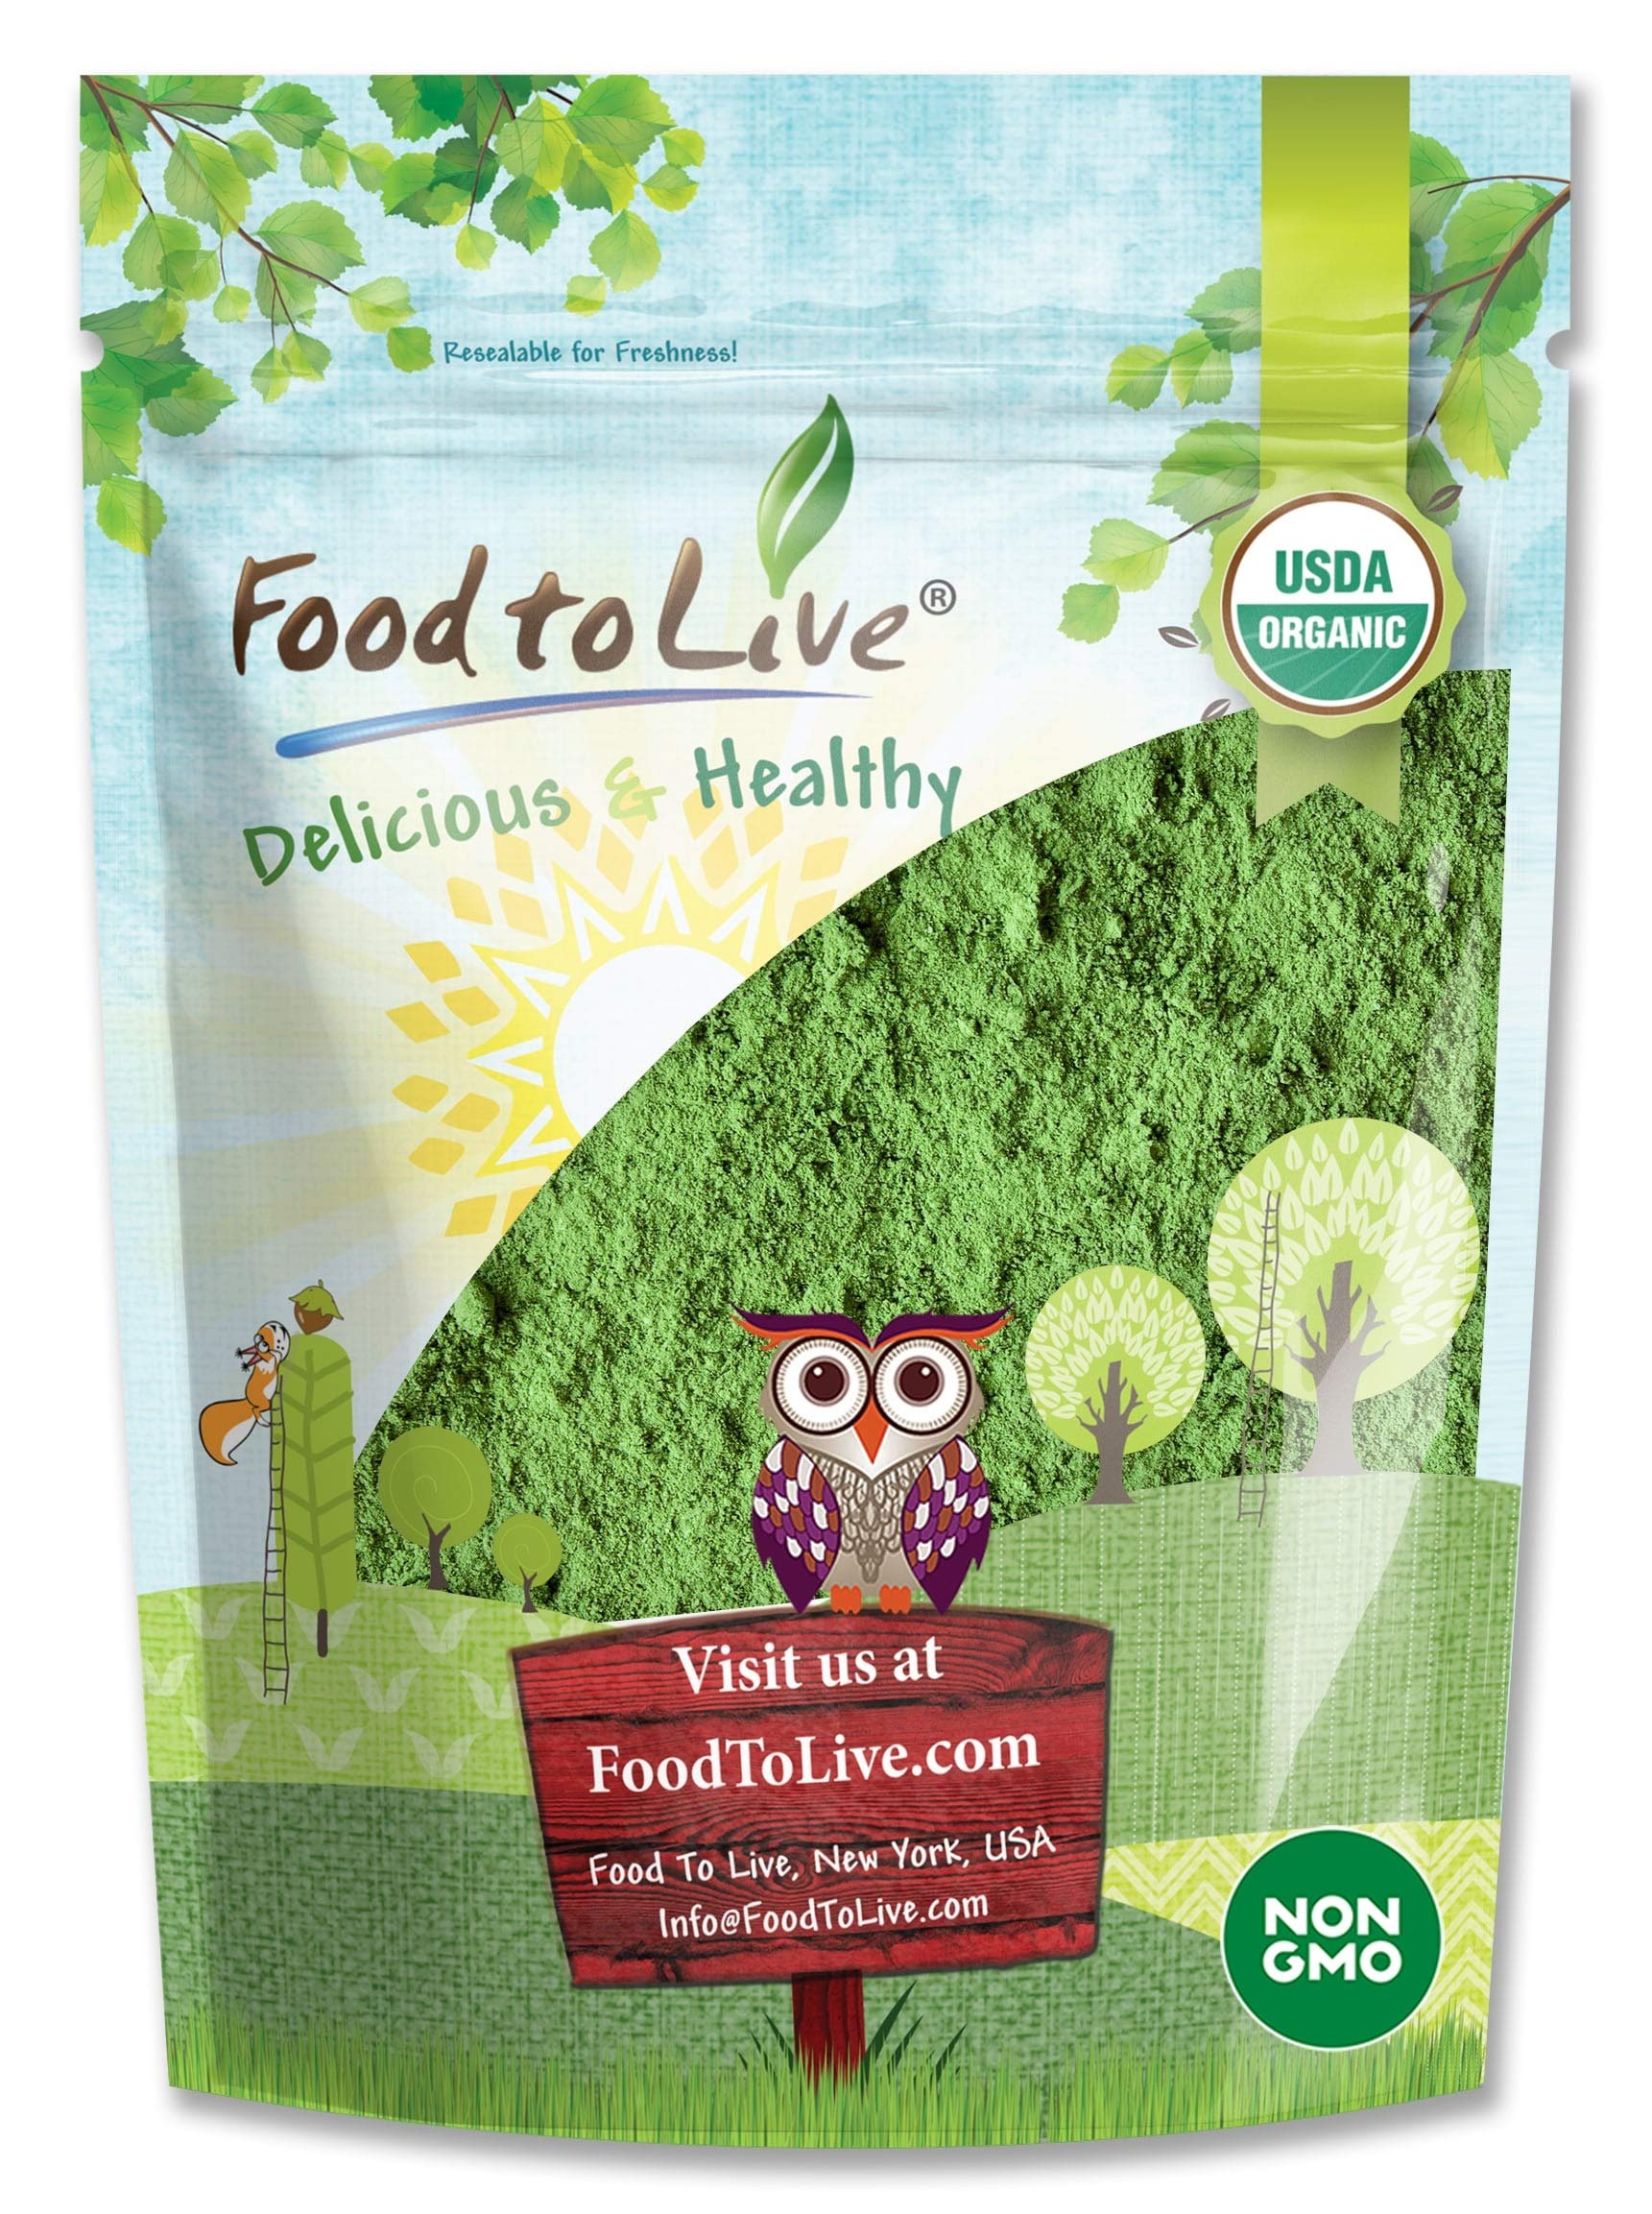
Item Name: Food to Live Organic Matcha Green Tea Powder, 4 Pounds — Non-GMO, Kosher, Authentic Japanese Origin - Exclusive Gourmet Grade, Vegan, for Tea, Smoothies, Lattes, Desserts, Baking, Sirtfood, Bulk
Bullet Point 1: GOURMET GRADE ORGANIC MATCHA: Food to Live Organic Matcha Powder is of the highest ingredient grade in U.S. gourmet food & beverage applications.
Bullet Point 2: AMAZING ANTIOXIDANT BOOSTER: Organic Matcha Green Tea Powder is rich in various antioxidants and brings you a concentrate of green tea benefits.
Bullet Point 3: FANTASTIC FLAVOR: There is nothing else that tastes like matcha. The incredible flavor has several layers from rich and astringent to a subtly sweet aftertaste.
Bullet Point 4: MAKE YOUR OWN MATCHA LATTE: Organic matcha lattes are getting very popular and you’ll be able to make them yourself by mixing the powder with milk.
Bullet Point 5: ADD GREEN TEA FLAVOR TO ANYTHING: Use Japenese green tea powder in ice cream, smoothies, muffins and other recipes.
Value: 64.0
Unit: Ounce

Price: 455.2